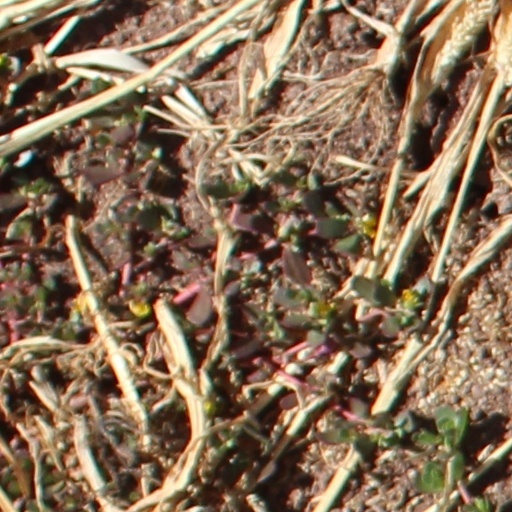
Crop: wheat